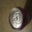
Label: can